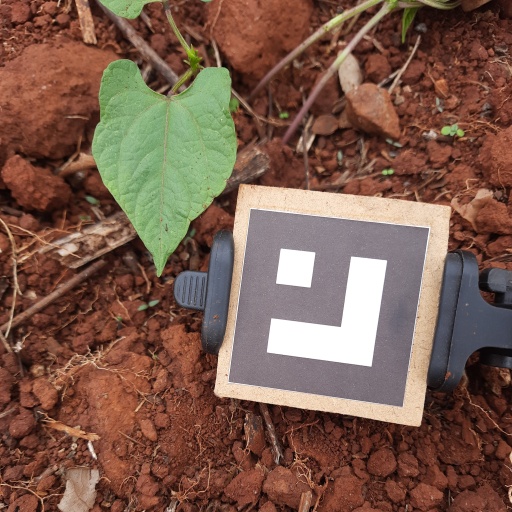
Observations: flat surface, no eating holes, under cloudy sky